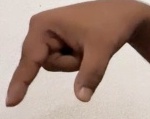
ASL sign: Q